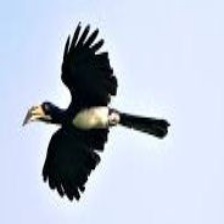
Species: AFRICAN PIED HORNBILL
Scientific name: TOCKUS FASCIATUS
ImageNet parent category: hornbill